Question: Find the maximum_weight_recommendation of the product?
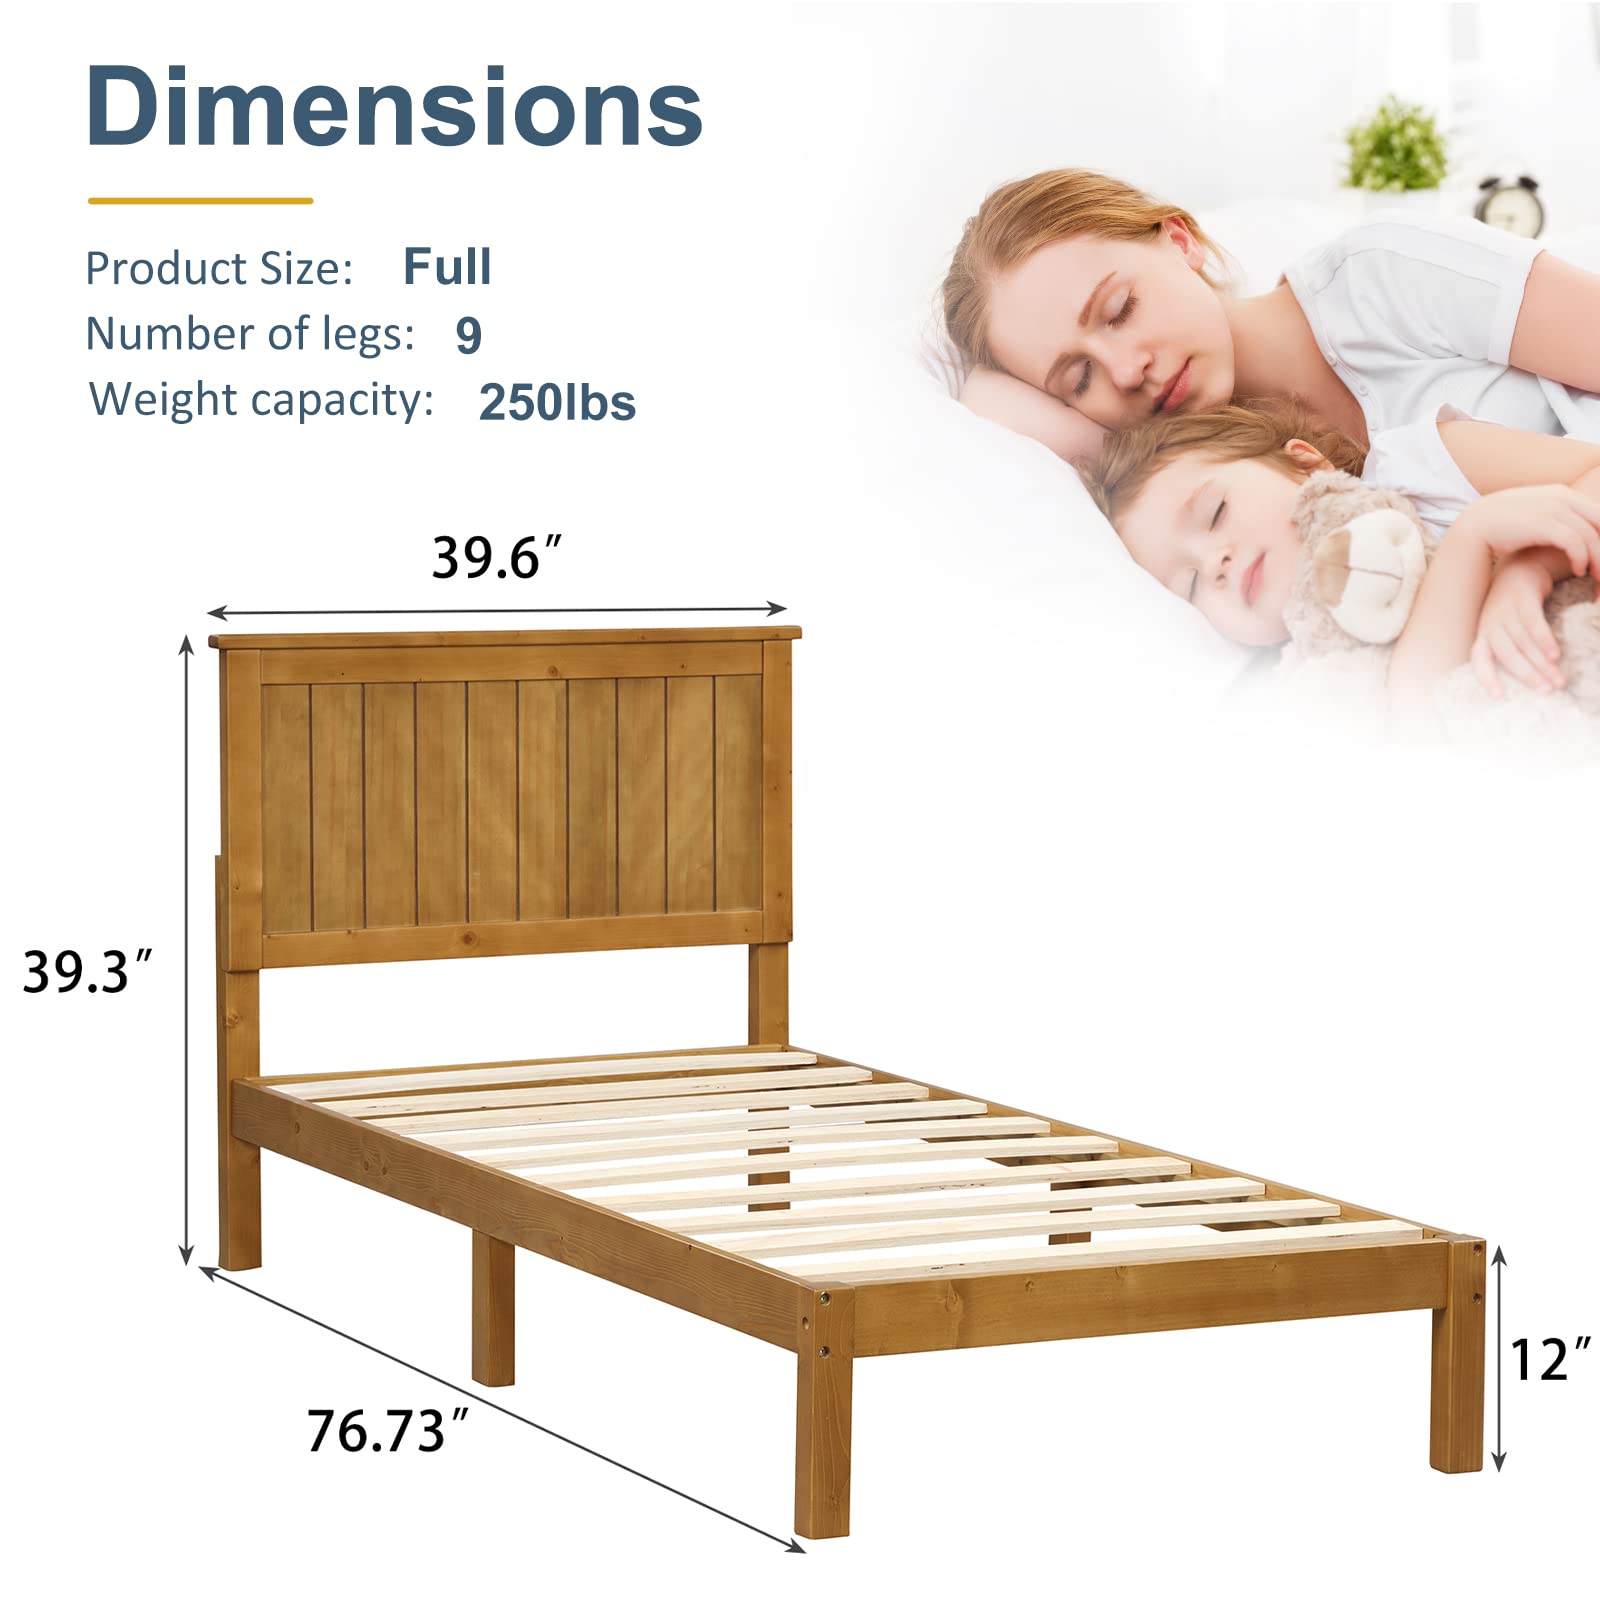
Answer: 250 pound